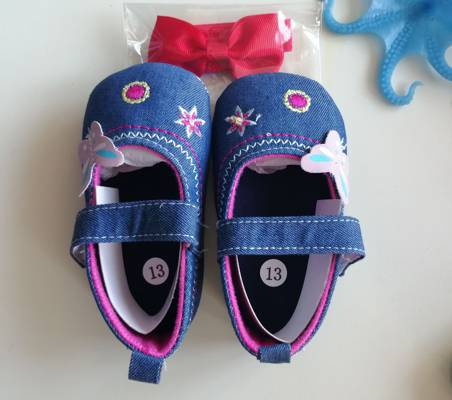
Waste category: shoes